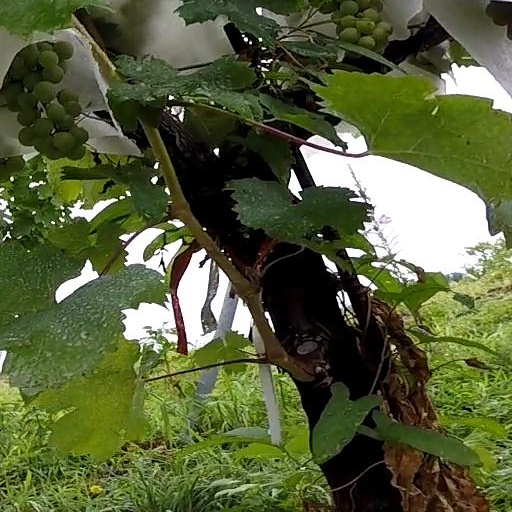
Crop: grape